Virtua Tennis 4

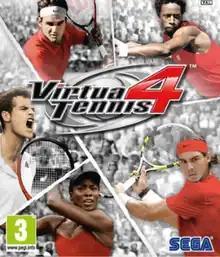
European cover art

Virtua Tennis 4, known in Japan as , is the third sequel to Sega's tennis game franchise, "Virtua Tennis". It was released on PlayStation 3, Xbox 360, Microsoft Windows, Wii and PlayStation Vita (the latter as Virtua Tennis 4: World Tour Edition). This is the first main series "Virtua Tennis" game to not have an arcade release before the console releases. An arcade version was also released, which is powered by the PC-based Sega RingEdge arcade system. There are two versions of the cabinet: an upright 4-player cabinet, and a deluxe 4-player cabinet.